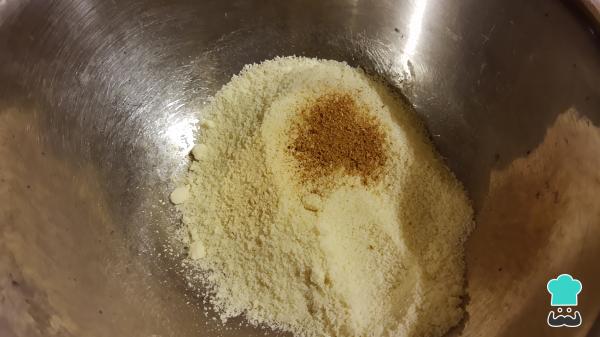
Para hacer esta receta de chilaquiles keto, primero prepara los totopos. Para ello, en un recipiente mezcla la harina de almendras con una cucharadita de cebolla en polvo y una cucharadita de paprika. Además, puedes añadir alguna otra especia al gusto, ya sea ajo, pimienta, cúrcuma, etc.